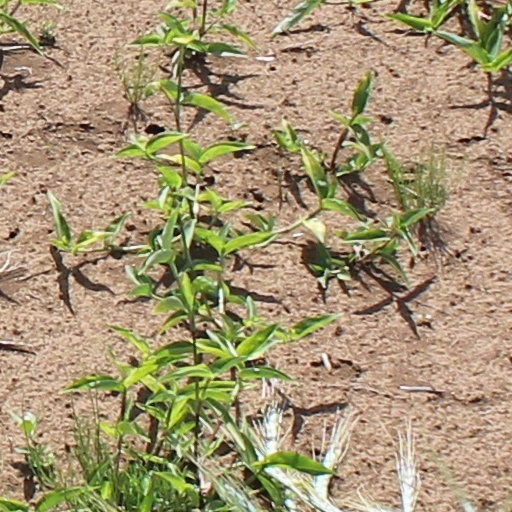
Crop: wheat